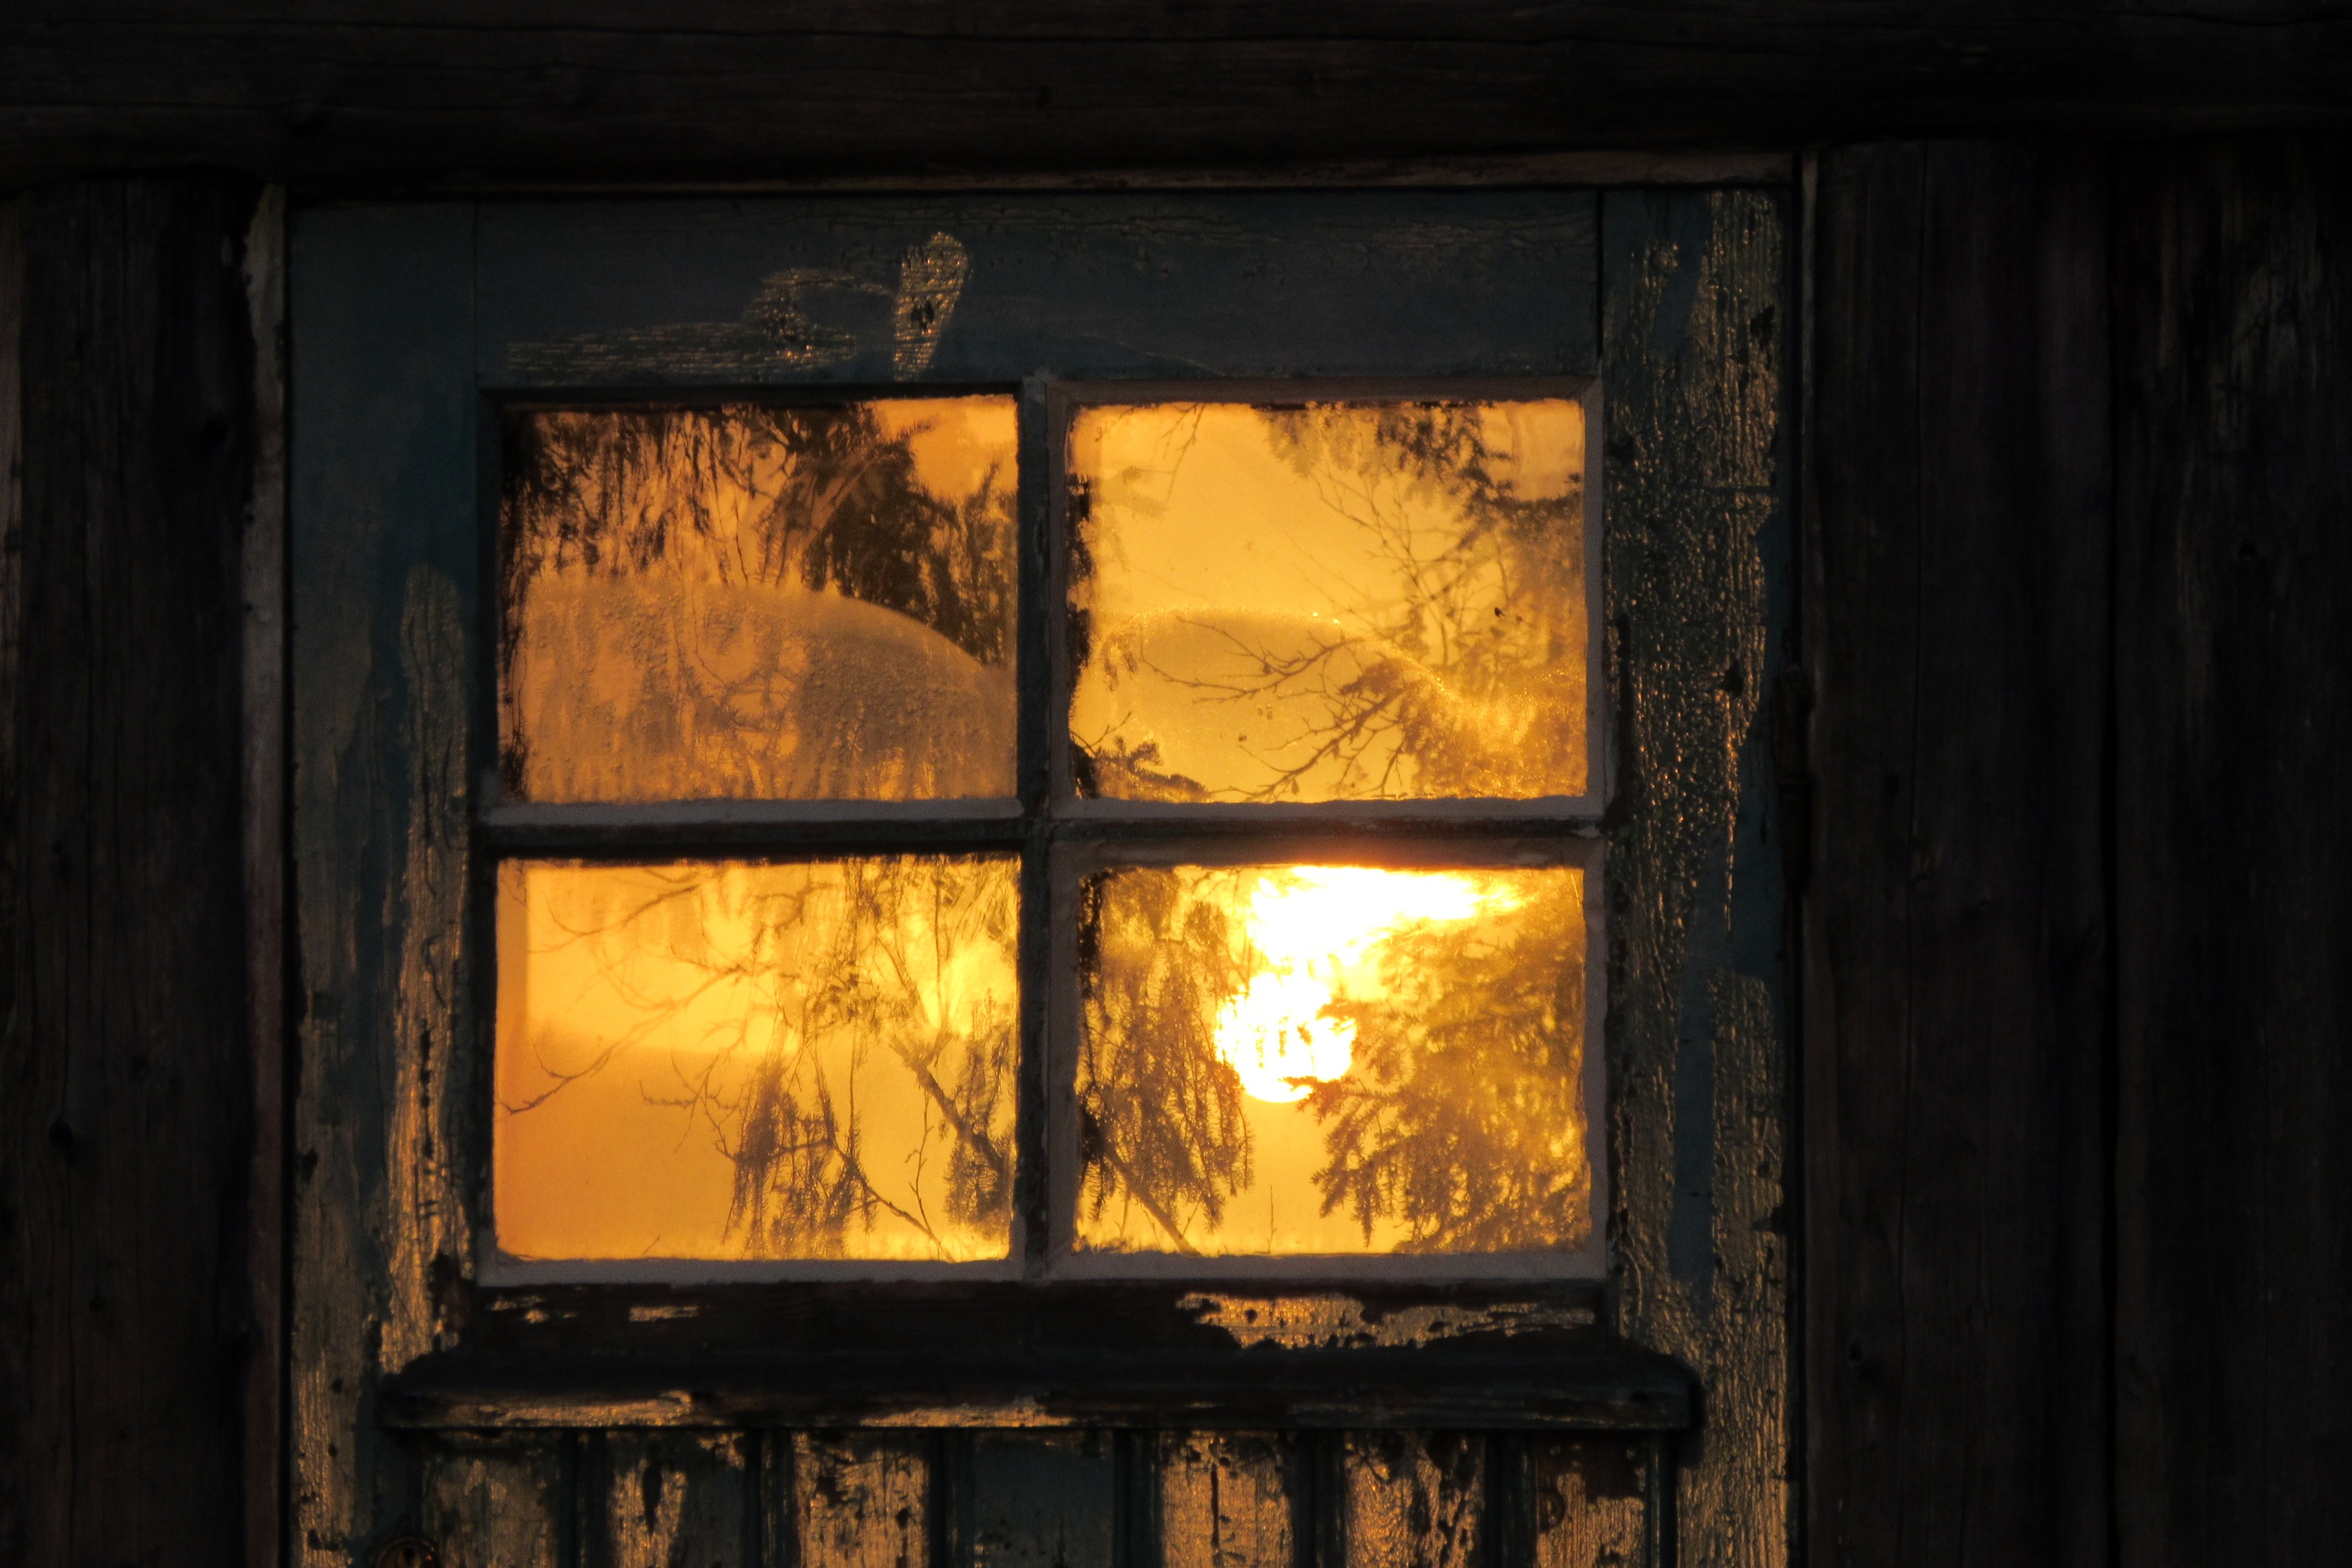
light, wood, sunrise, texture, window, wall, color, darkness, yellow, lighting, door, wooden house, interior design, mirror, see, picture frame